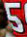
Number: 5